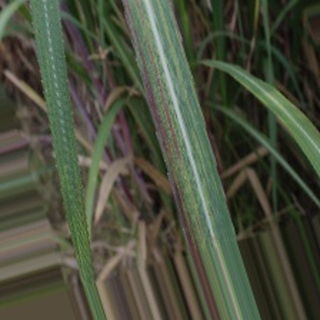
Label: sugarcane_bacterial_blight